Juan Carlos (footballer, born 1988)

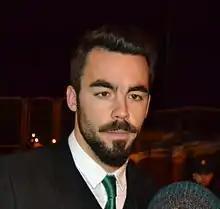
Juan Carlos in 2015

Juan Carlos Martín Corral (born 20 January 1988), known as Juan Carlos, is a Spanish professional footballer who plays for Girona FC as a goalkeeper.